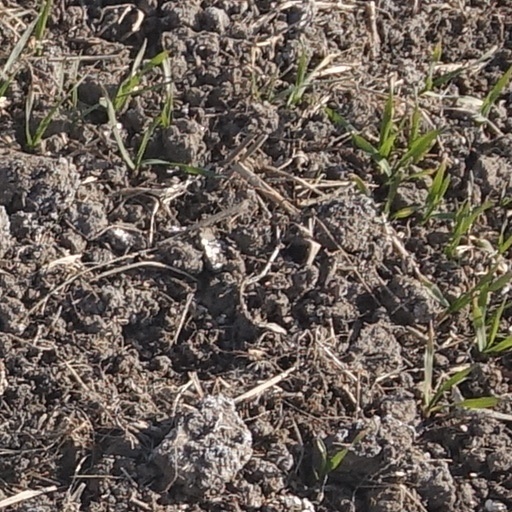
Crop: wheat